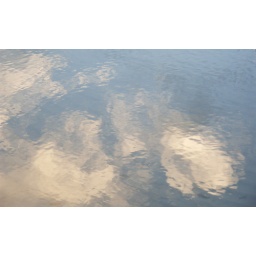
clouds in water